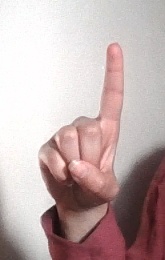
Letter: bb